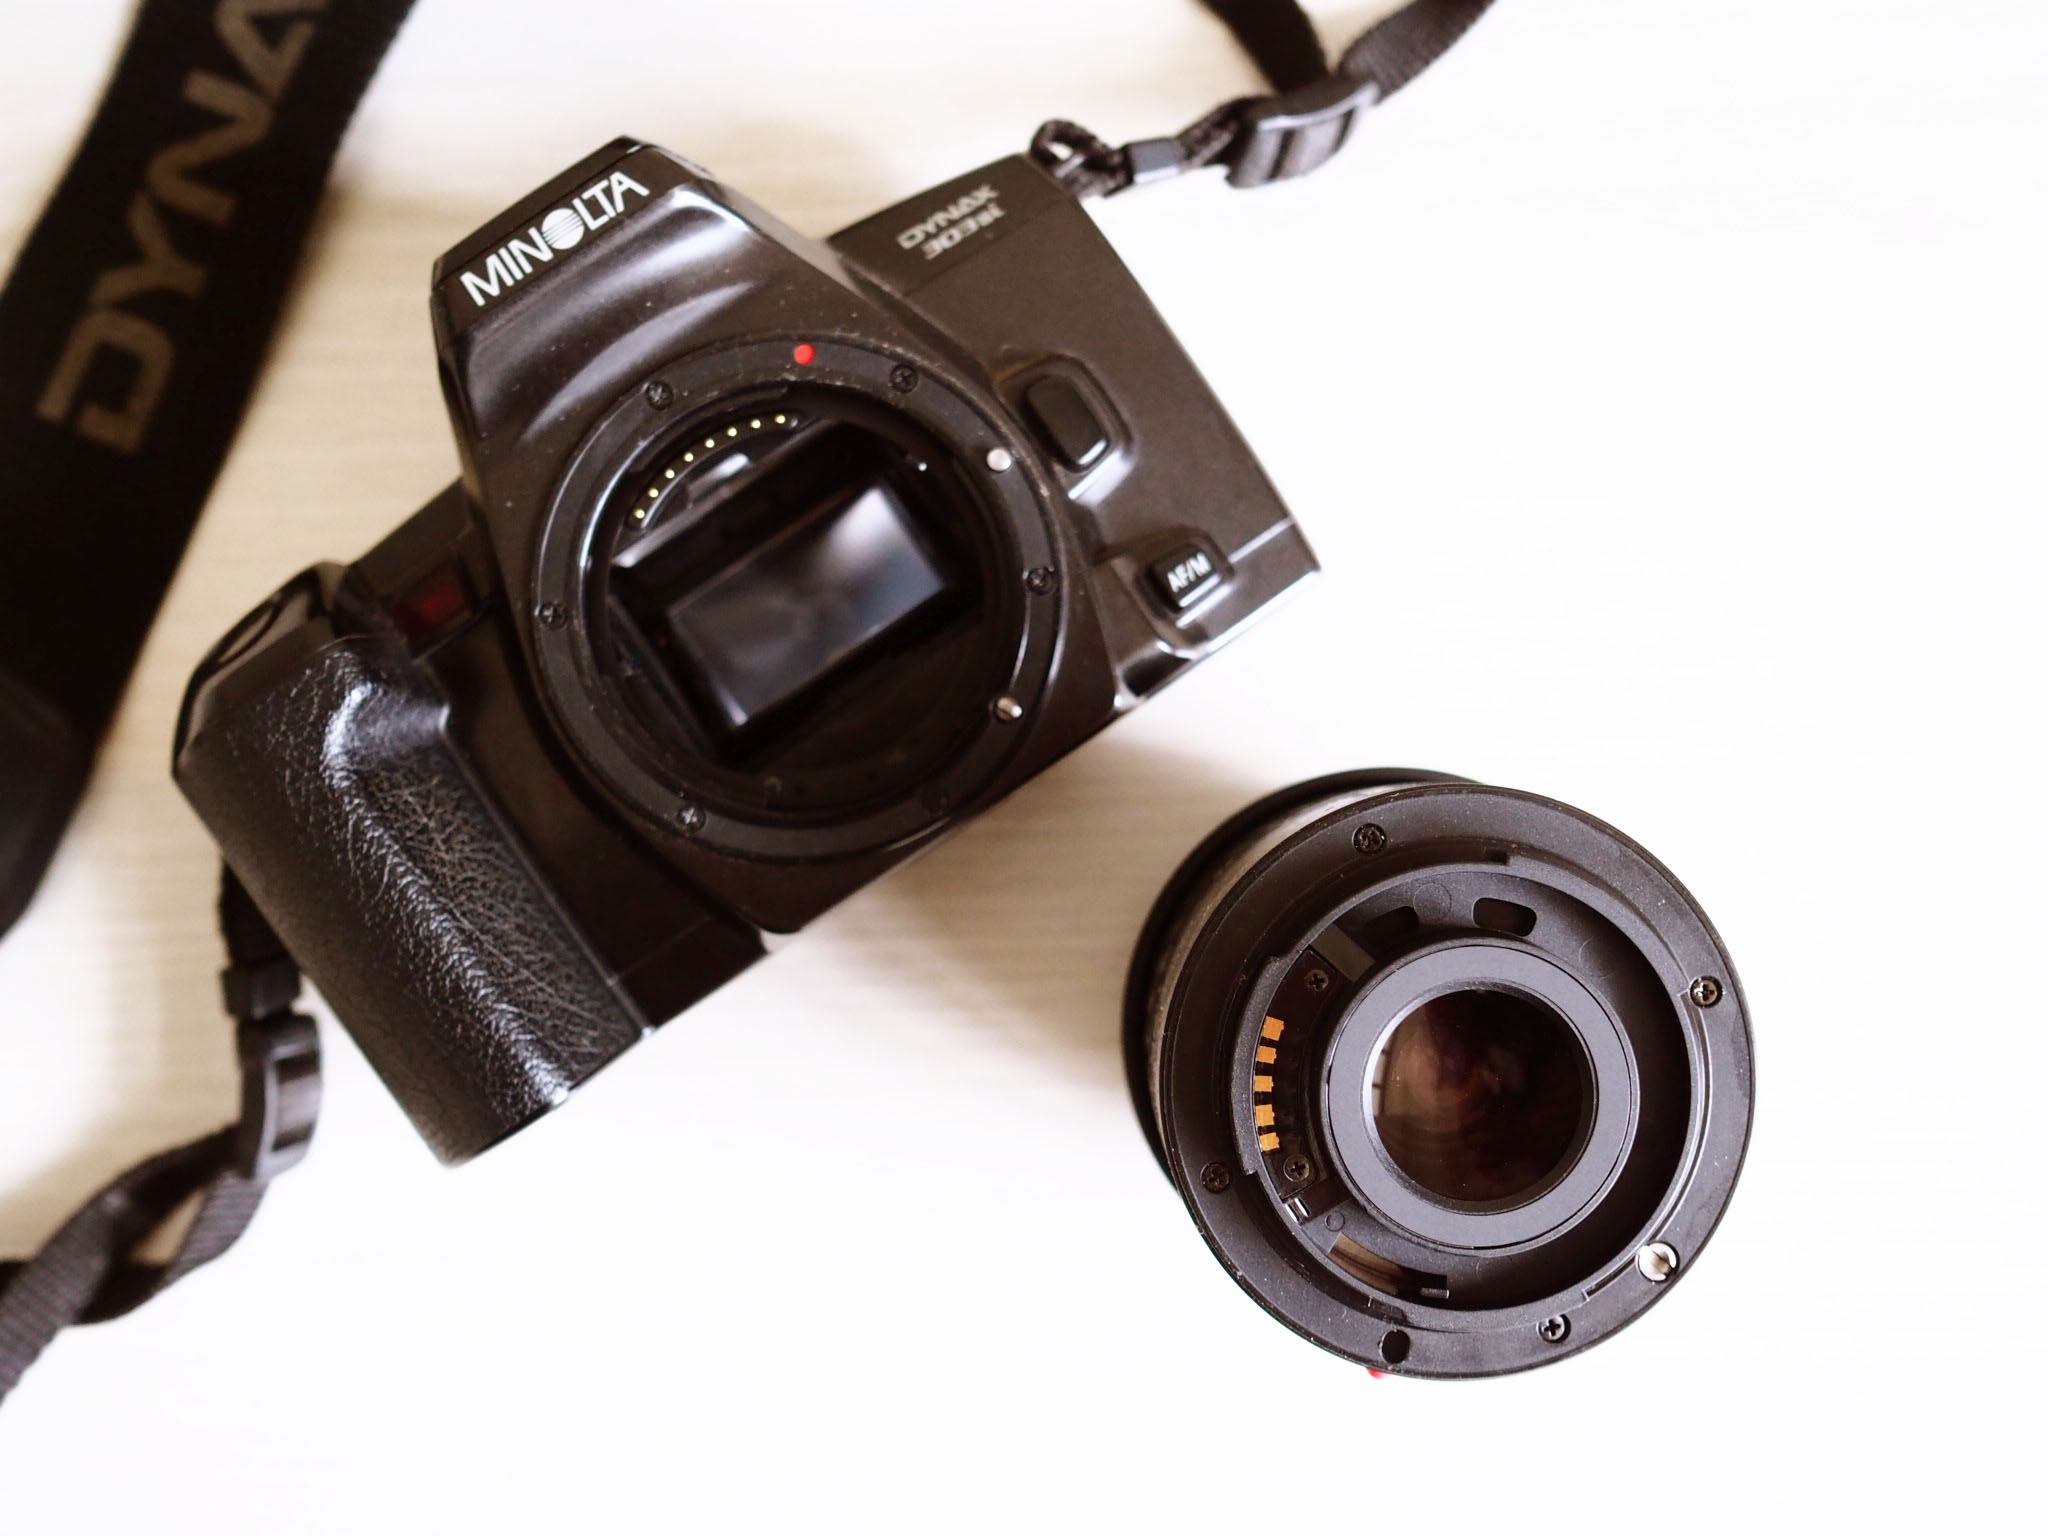
natural, digital camera, reflex camera, Point and shoot camera, camera lens, mirrorless interchangeable lens camera, flash, digital slr, flash photography, lens, film camera, camera, gadget, single lens reflex camera, video camera, camera accessory, Material property, cameras optics, font, optical instrument, strap, teleconverter, metal, fashion accessory, shutter, eyewear, macro photography, electric blue, wrist, plastic, circle, lens hood, room, automotive lighting, still life photography, machine